Ekiden

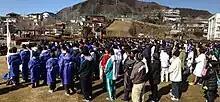
Runners gather at the finish line at Lake Sagami State Park for speeches and awards. Cooperative compliance with such ceremony is a hallmark of Japanese events.

The Kanagawa Ekiden, held on the second Sunday of February, is an inter-city competition. Teams represent cites or towns, and are composed of a mixture of junior high, high school and open/collegiate runners. Junior high The 2012 competition is the 66th annual meet. Since 2003, the course has been a 51.5 kilometer race (in seven stages) from Hadano City's Chuo Sports Park (秦野市中央運動公園) to Lake Sagami State Park (県立相模湖公園). Hadano city is not far from the US Atsugi Naval Air Facility. Lake Sagami is west of Hachioji and Takao. Sagamiko Station is one stop beyond Takao, with 2 or 3 local trains per hour connecting. The Sagamiko State Park is a ten-minute walk from the station.